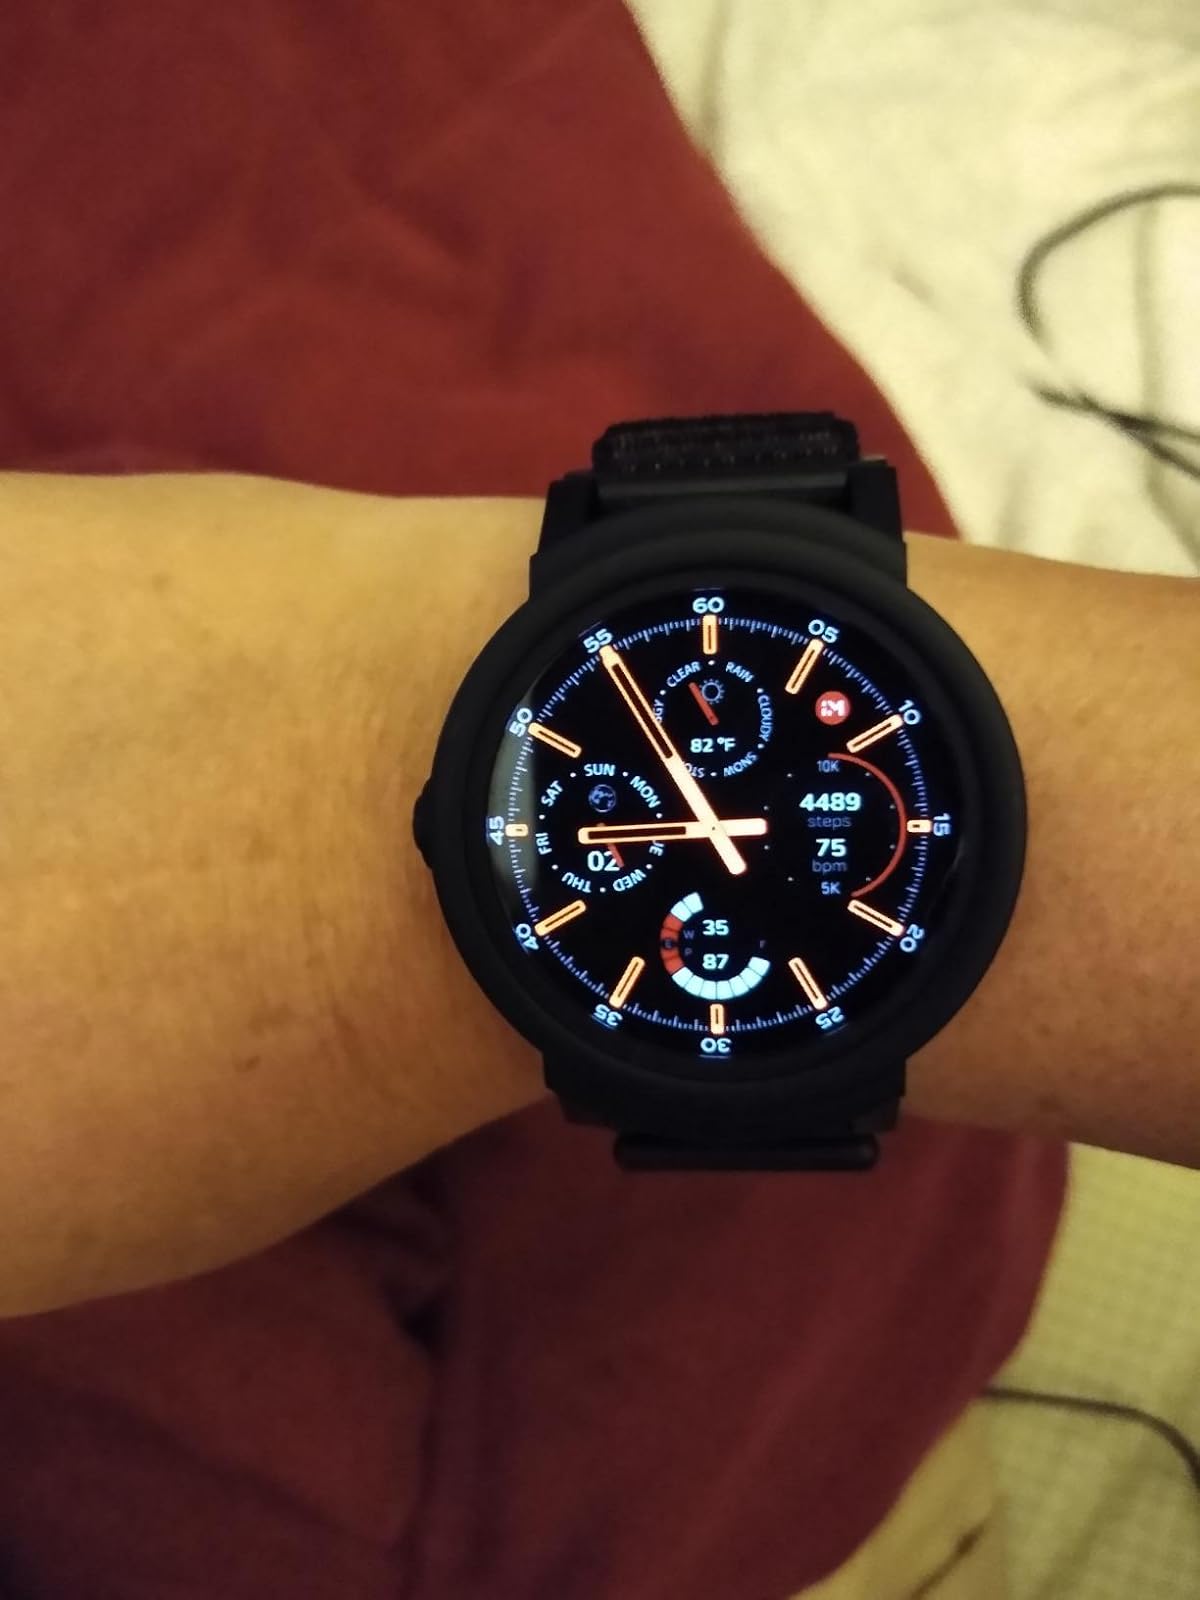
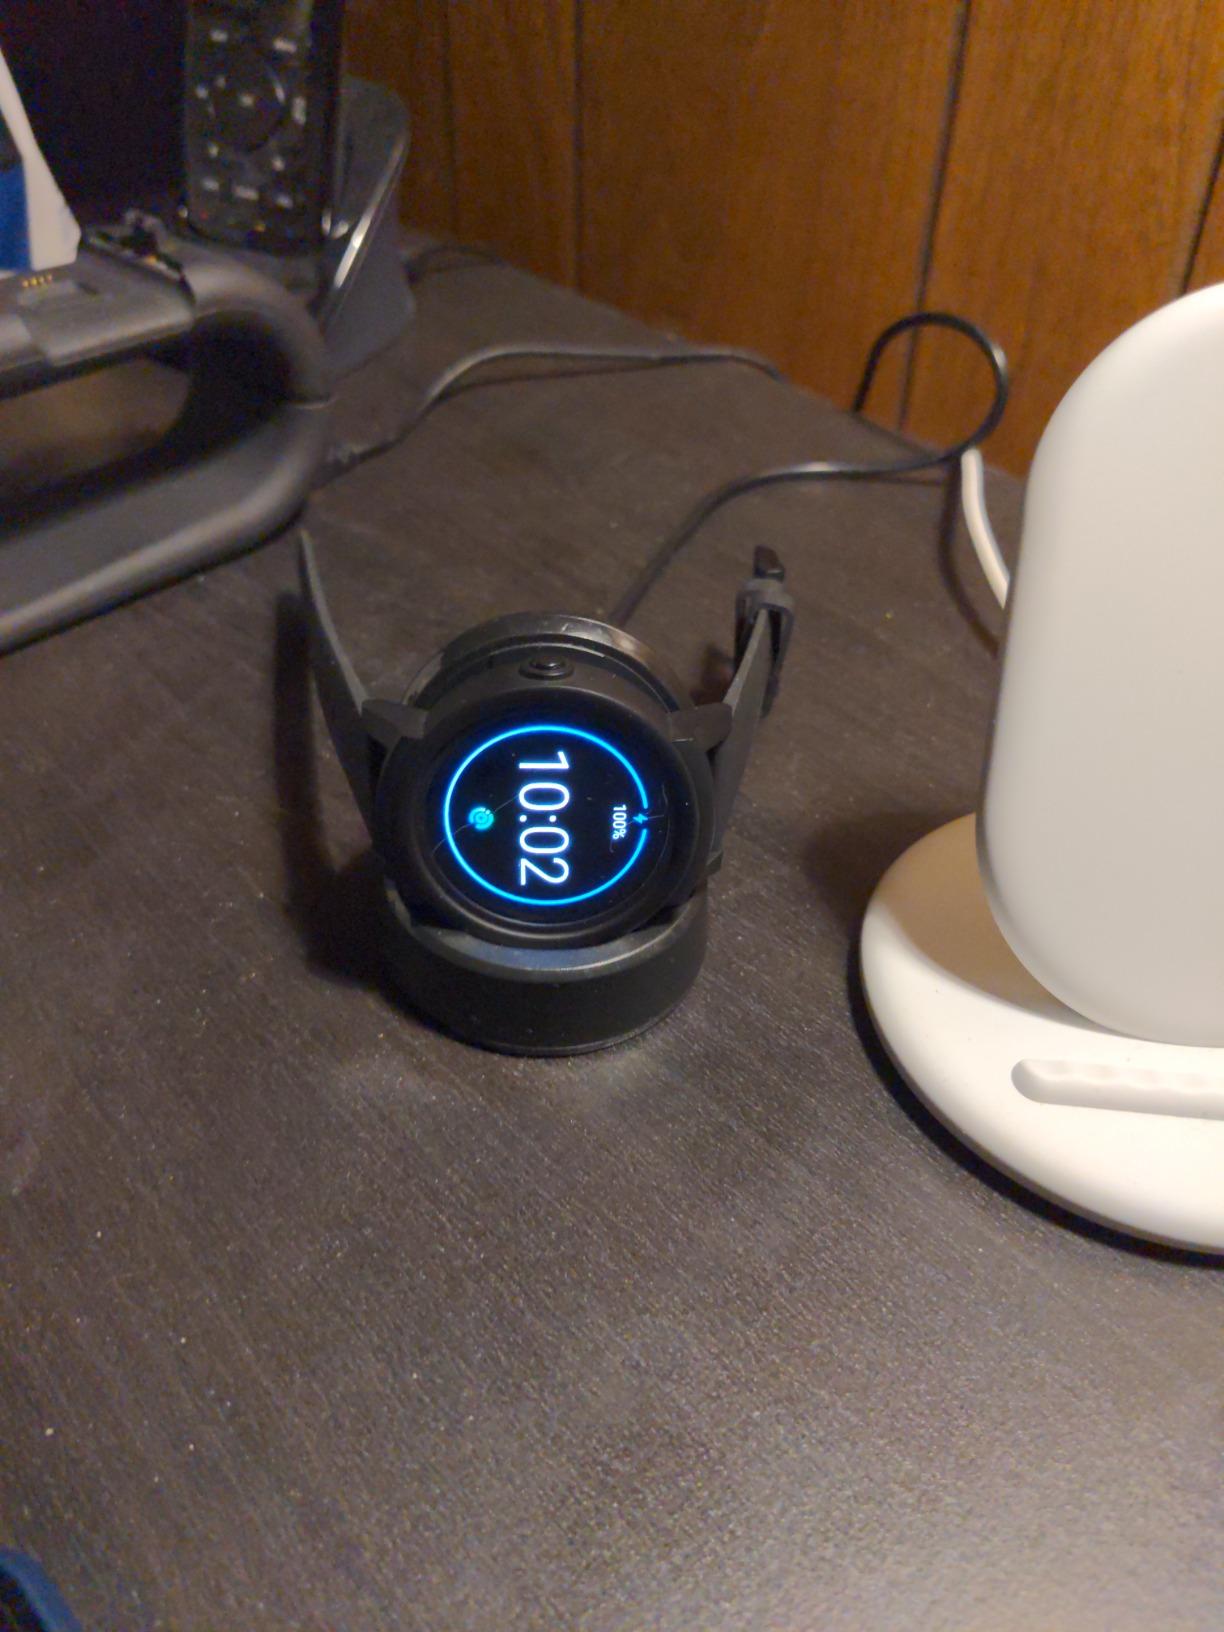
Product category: smartwatch
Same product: yes